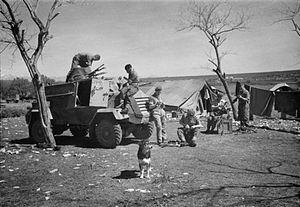
Le Royal Air Force Regiment fait partie de la Royal Air Force et fonctionne comme un corps d'armée spécialisé, fondé par un ordre royal en 1942. Le Corps s'acquitte des tâches de soldat liées à l'apport de la puissance aérienne. Les opérations d’évacuation des non-combattants, la récupération des pilotes tombés au combat et la défense en profondeur des aérodromes par des patrouilles dans une vaste zone d’opérations en dehors des aérodromes dans des environnements hostiles. En outre, le régiment de la RAF fournit des Joint Terminal Attack Controllers à l’armée britannique et aux Royal Marines, ainsi qu’un contingent de la taille d’un peloton auprès du groupe de soutien des forces spéciales.